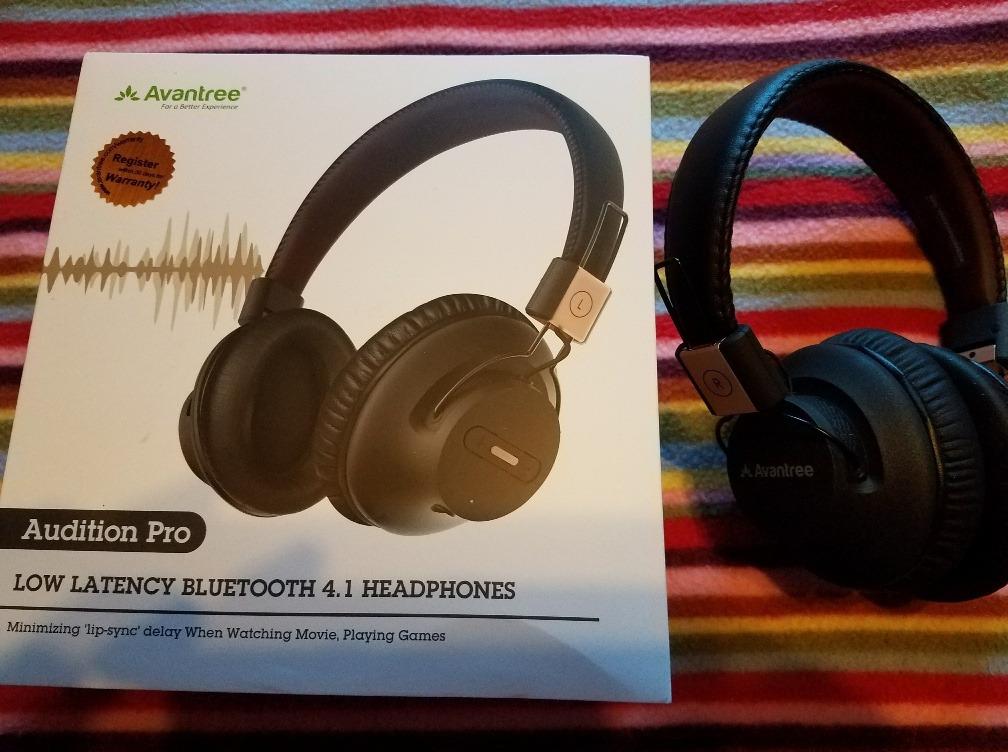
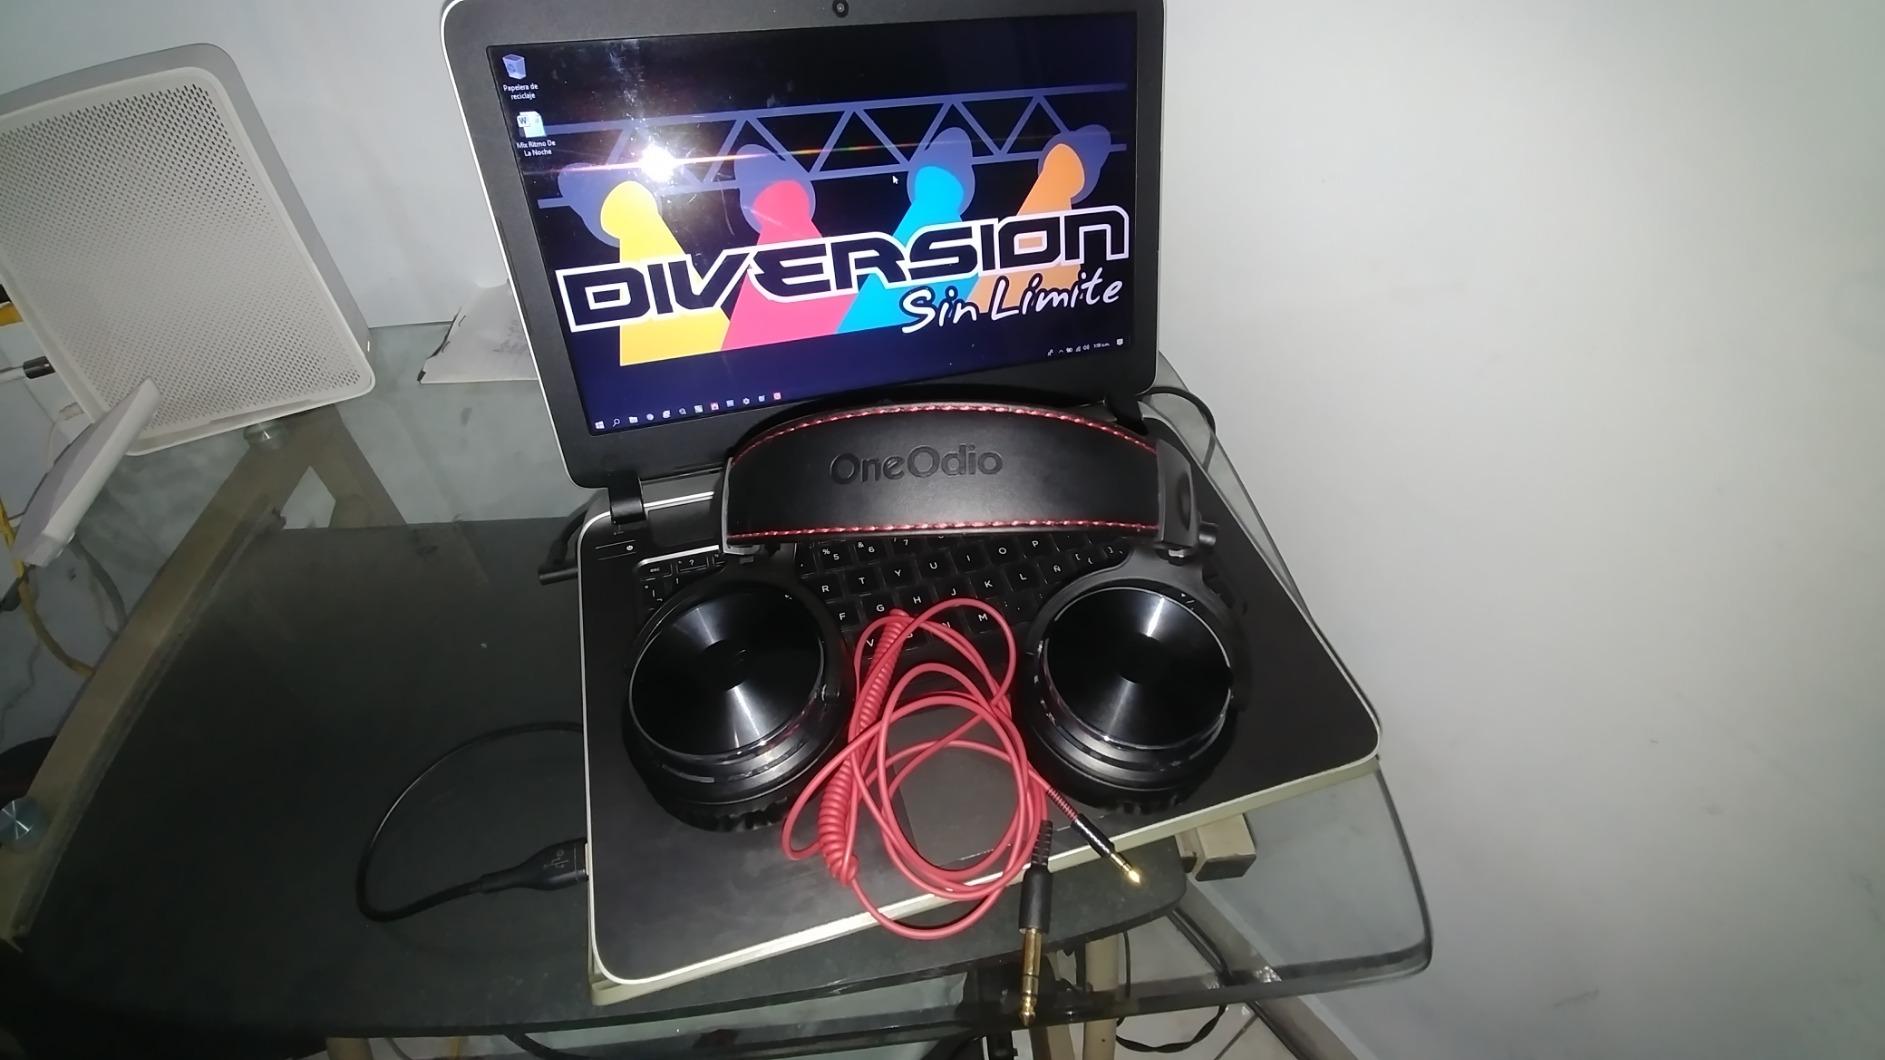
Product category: headphones
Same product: no